Tsutomu Oosugi

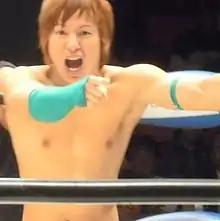
Oosugi in May 2010

is a Japanese professional wrestler. He currently wrestles as a freelancer in the Japanese independent circuit and as a regular in both Michinoku Pro Wrestling (Michinoku Pro) and Big Japan Pro Wrestling (BJW). His ring name is written in katakana as .